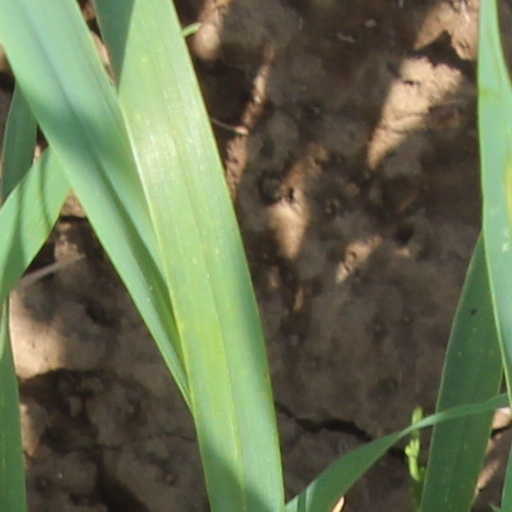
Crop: wheat